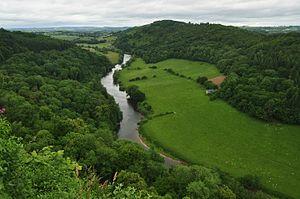
La forêt de Dean est une région géographique, historique et culturelle située dans l'ouest du comté de Gloucestershire, en Angleterre. C'est une région à peu près triangulaire délimitée par la rivière Wye à l'ouest et au nord, la rivière Severn au sud, et la ville de Gloucester à l'est.
Le Chasseur et la Reine des glaces ou Le Chasseur : La Guerre hivernale au Québec est un film américain réalisé par Cédric Nicolas-Troyan, sorti en 2016. C'est une préquelle et une suite du film Blanche-Neige et le Chasseur, réalisé par Rupert Sanders, sorti en 2012.